José Luis Caminero

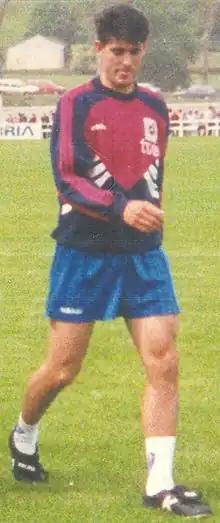
Caminero training with Spain in 1994

José Luis Pérez Caminero (born 8 November 1967) is a Spanish former professional footballer who played as a midfielder.